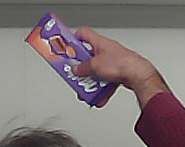
Product: milka_chocolate